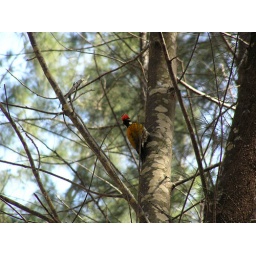
Saw this woodpecker in the trees